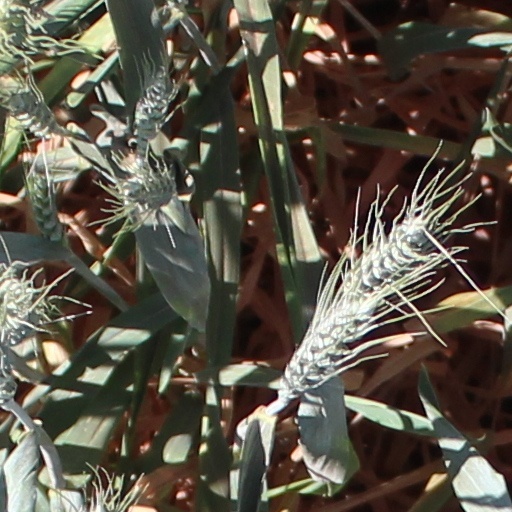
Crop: wheat